Forty-seven rōnin

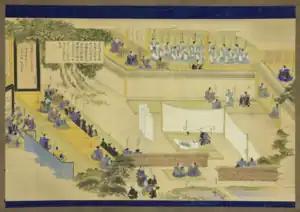
Painting of Ōishi Yoshio committing seppuku

The tragedy of the forty-seven rōnin has been one of the most popular themes in Japanese art and has lately even begun to make its way into Western art.